Alabama Creole people

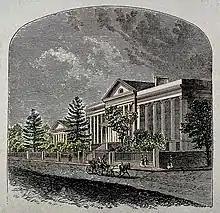
American Mobile

The first Americans to arrive in Mobile after the War of 1812 were merchants from New England, and they recognized a unique opportunity compared to New Orleans in the Louisiana Territory that had not yet developed a thriving mercantile community. As Mobile grew, it attracted medical and legal professionals as well as printers.